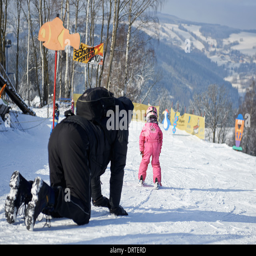
a child girl with his father while skiing on the slopes .